Dead or Alive 4

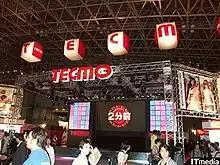
"Dead or Alive 4" promo at the Tokyo Game Show 2005

On May 12, 2005, the first screens from the game were leaked on the Internet via the elotrolado.net message boards. The first official screenshots, in-game demos and cinematics were presented by Microsoft at press conferences, with the game originally slated to be a launch title for the Xbox 360. In an interview with "Famitsu Xbox", Tomonobu Itagaki remarked that he spent 99% of his time developing the game, while only sleeping 40 minutes in four days. Technical assistance for "Dead or Alive 4" was given by Blindlight.